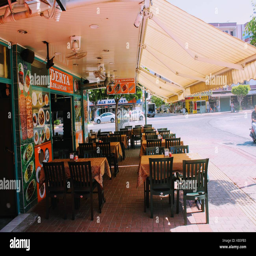
a typical street cafe on one of the main streets of the city